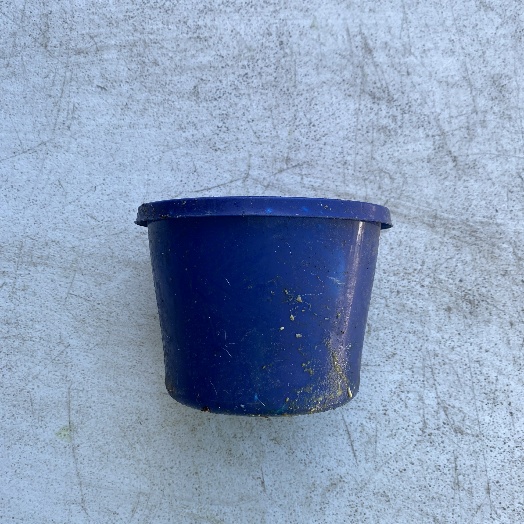
Label: Plastic